2018–2019 Gaza border protests

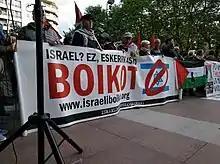
Protest in San Sebastián, Spain, 15 May 2018 showing an Israel flag crossed out.

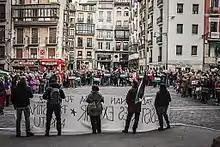
Solidarity with Gaza Palestinians in Pamplona, 15 May 2018

A spokesperson for the United Nations Human Rights Commission, Rupert Colville, called the killings an "outrageous human rights violation" by Israel. Zeid Ra'ad al-Hussein, the United Nations High Commissioner for Human Rights, said "those responsible for outrageous human rights violations must be held to account". Numerous countries expressed concern with the killings, including Russia, France, Germany, and the UK. Germany, the UK, Ireland, and Belgium called for an independent inquiry. The United States said the deaths were tragic and placed responsibility on Hamas, stating that Israel has the right to defend its borders. South Africa withdrew its ambassador to Israel, citing "the indiscriminate and grave manner of the latest Israeli attack". Turkey's president Recep Tayyip Erdoğan, addressing Turkish students in London in a speech broadcast by Turkey's state television, said that Turkey would recall its ambassadors from Israel and the U.S., and said that Israel's action against Palestinian protesters was "genocide".